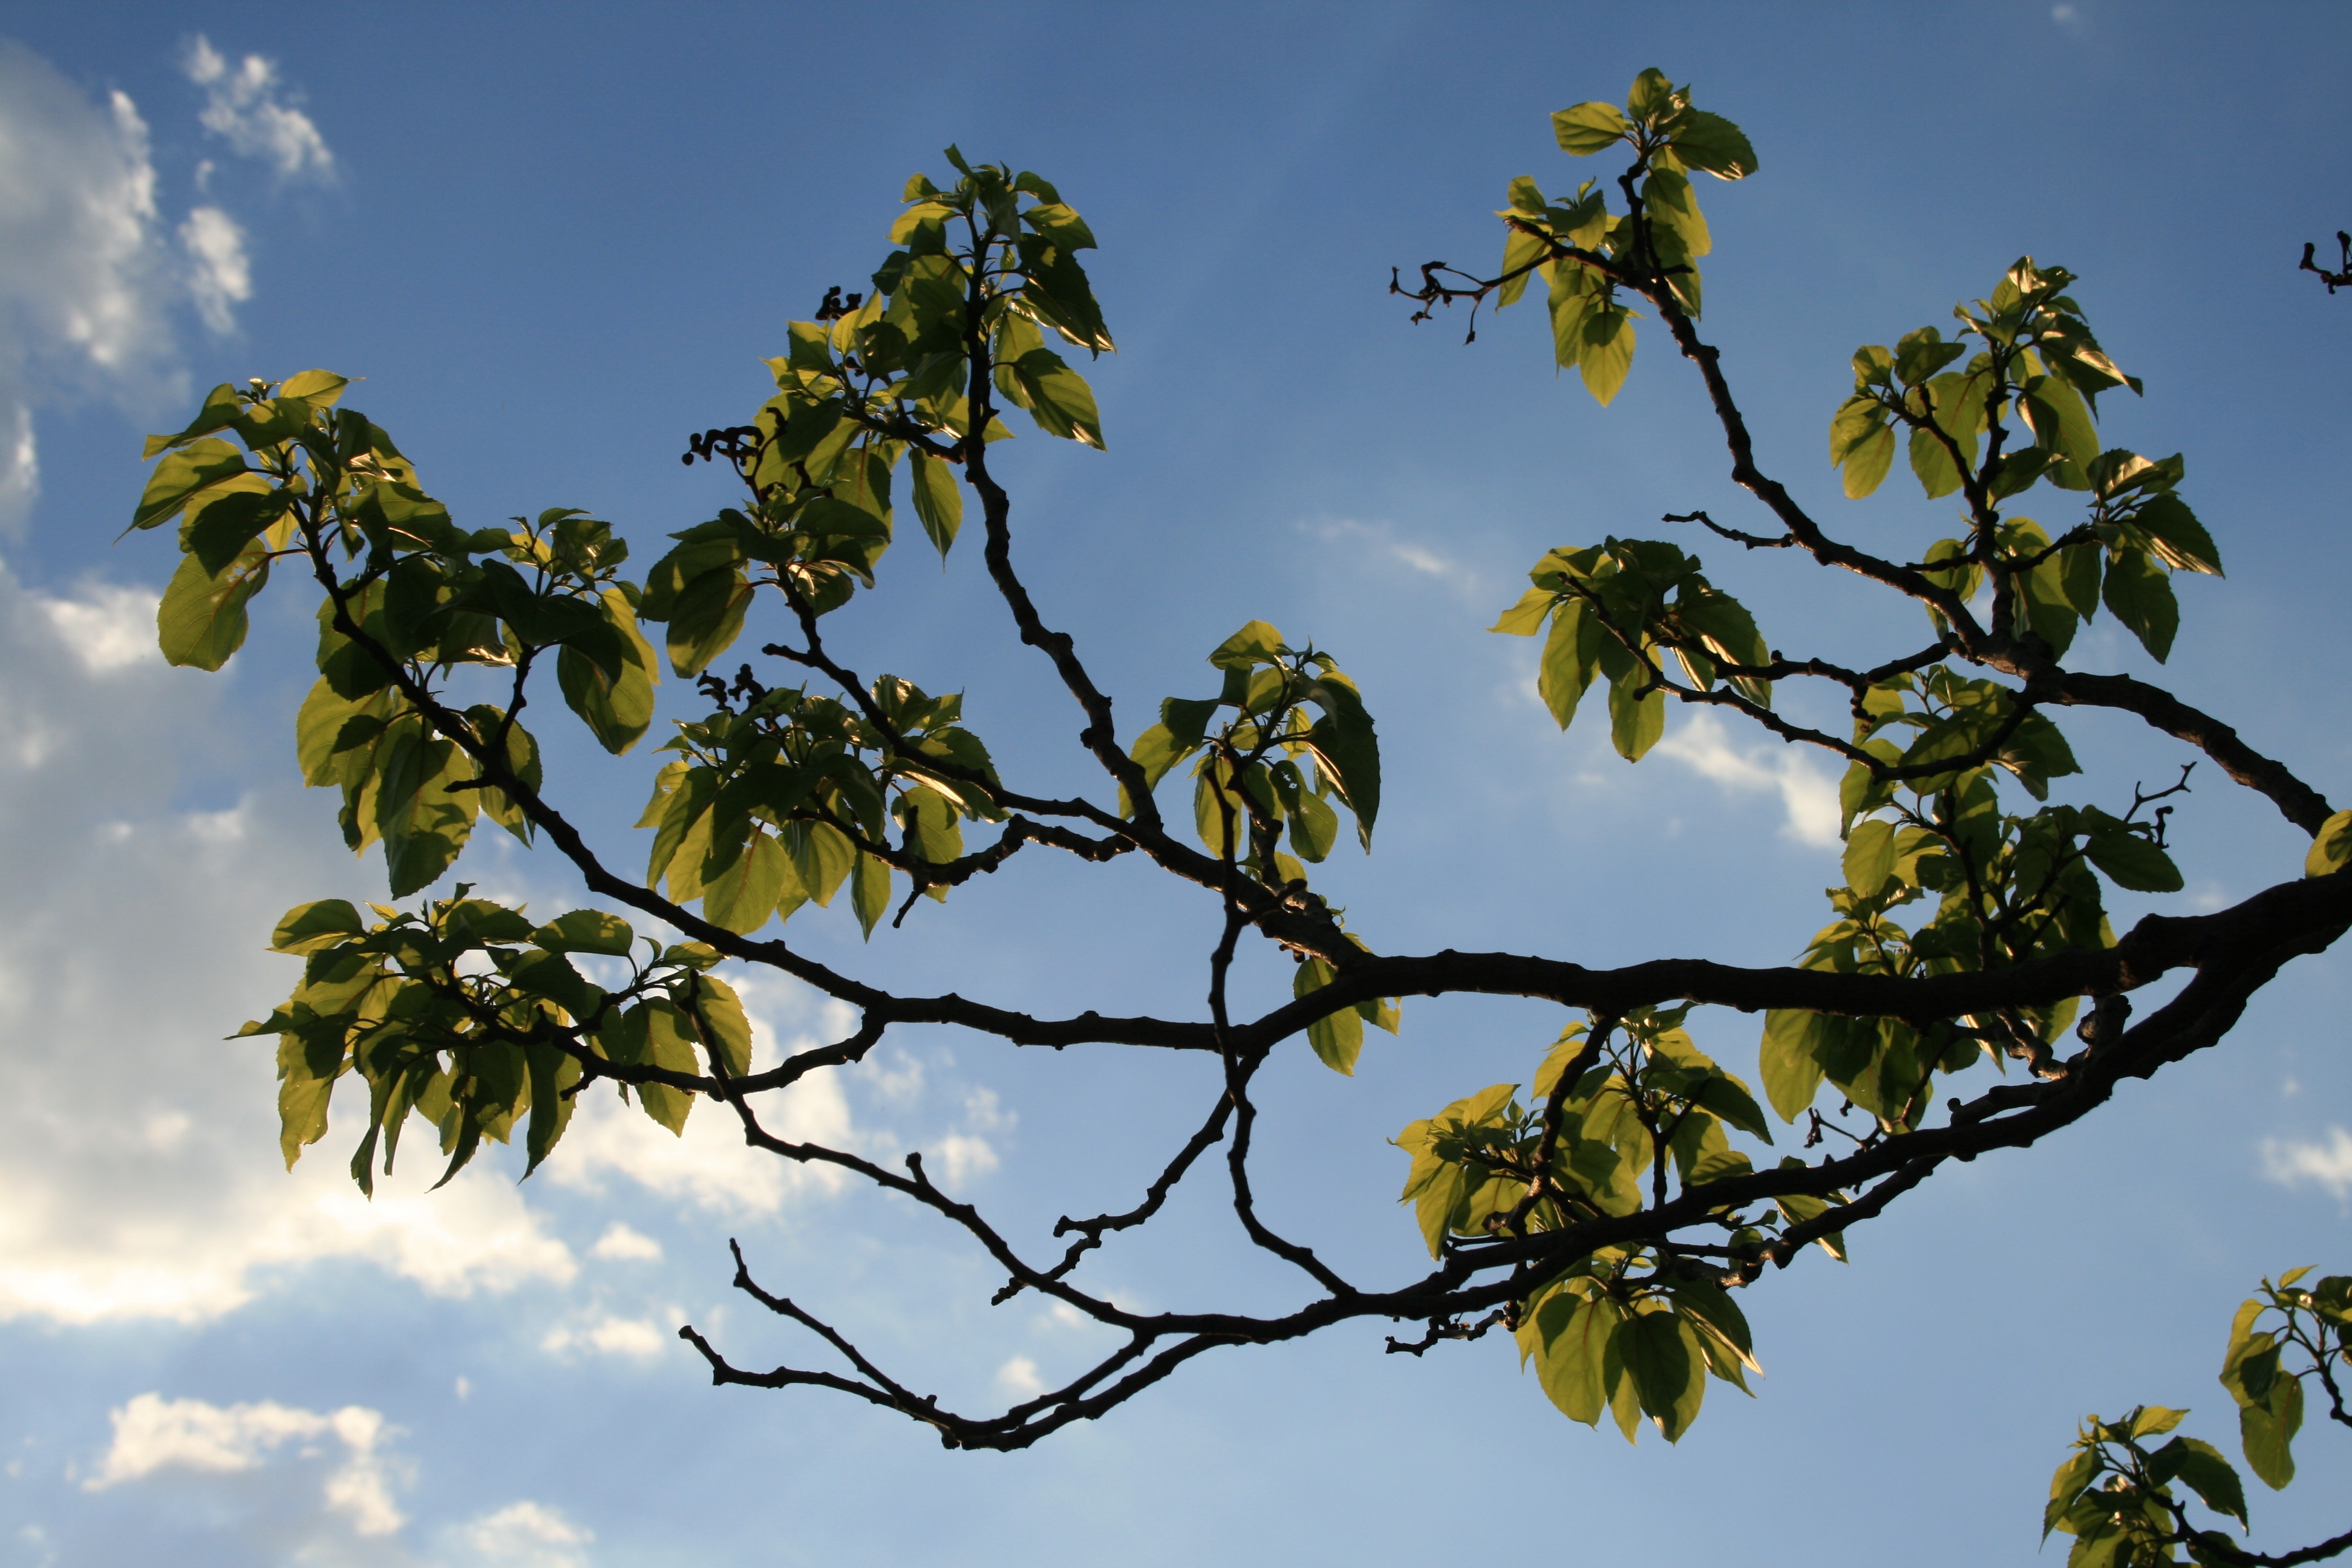
tree, nature, branch, blossom, plant, sky, white, sunlight, leaf, flower, foliage, green, autumn, botany, blue, flora, leaves, clouds, branches, curved, woody plant, clumped